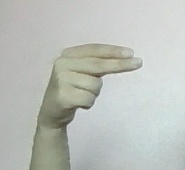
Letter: ain